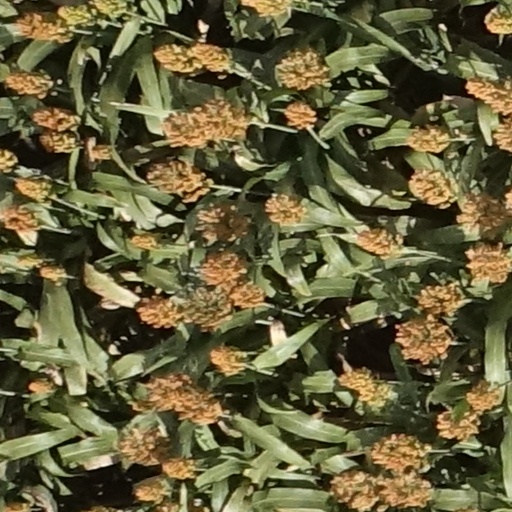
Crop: sorghum